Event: Nepal Earthquake
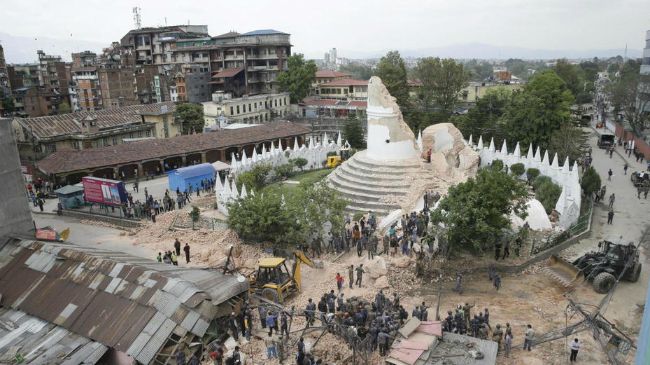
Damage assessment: damage